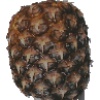
Label: Pineapple 1